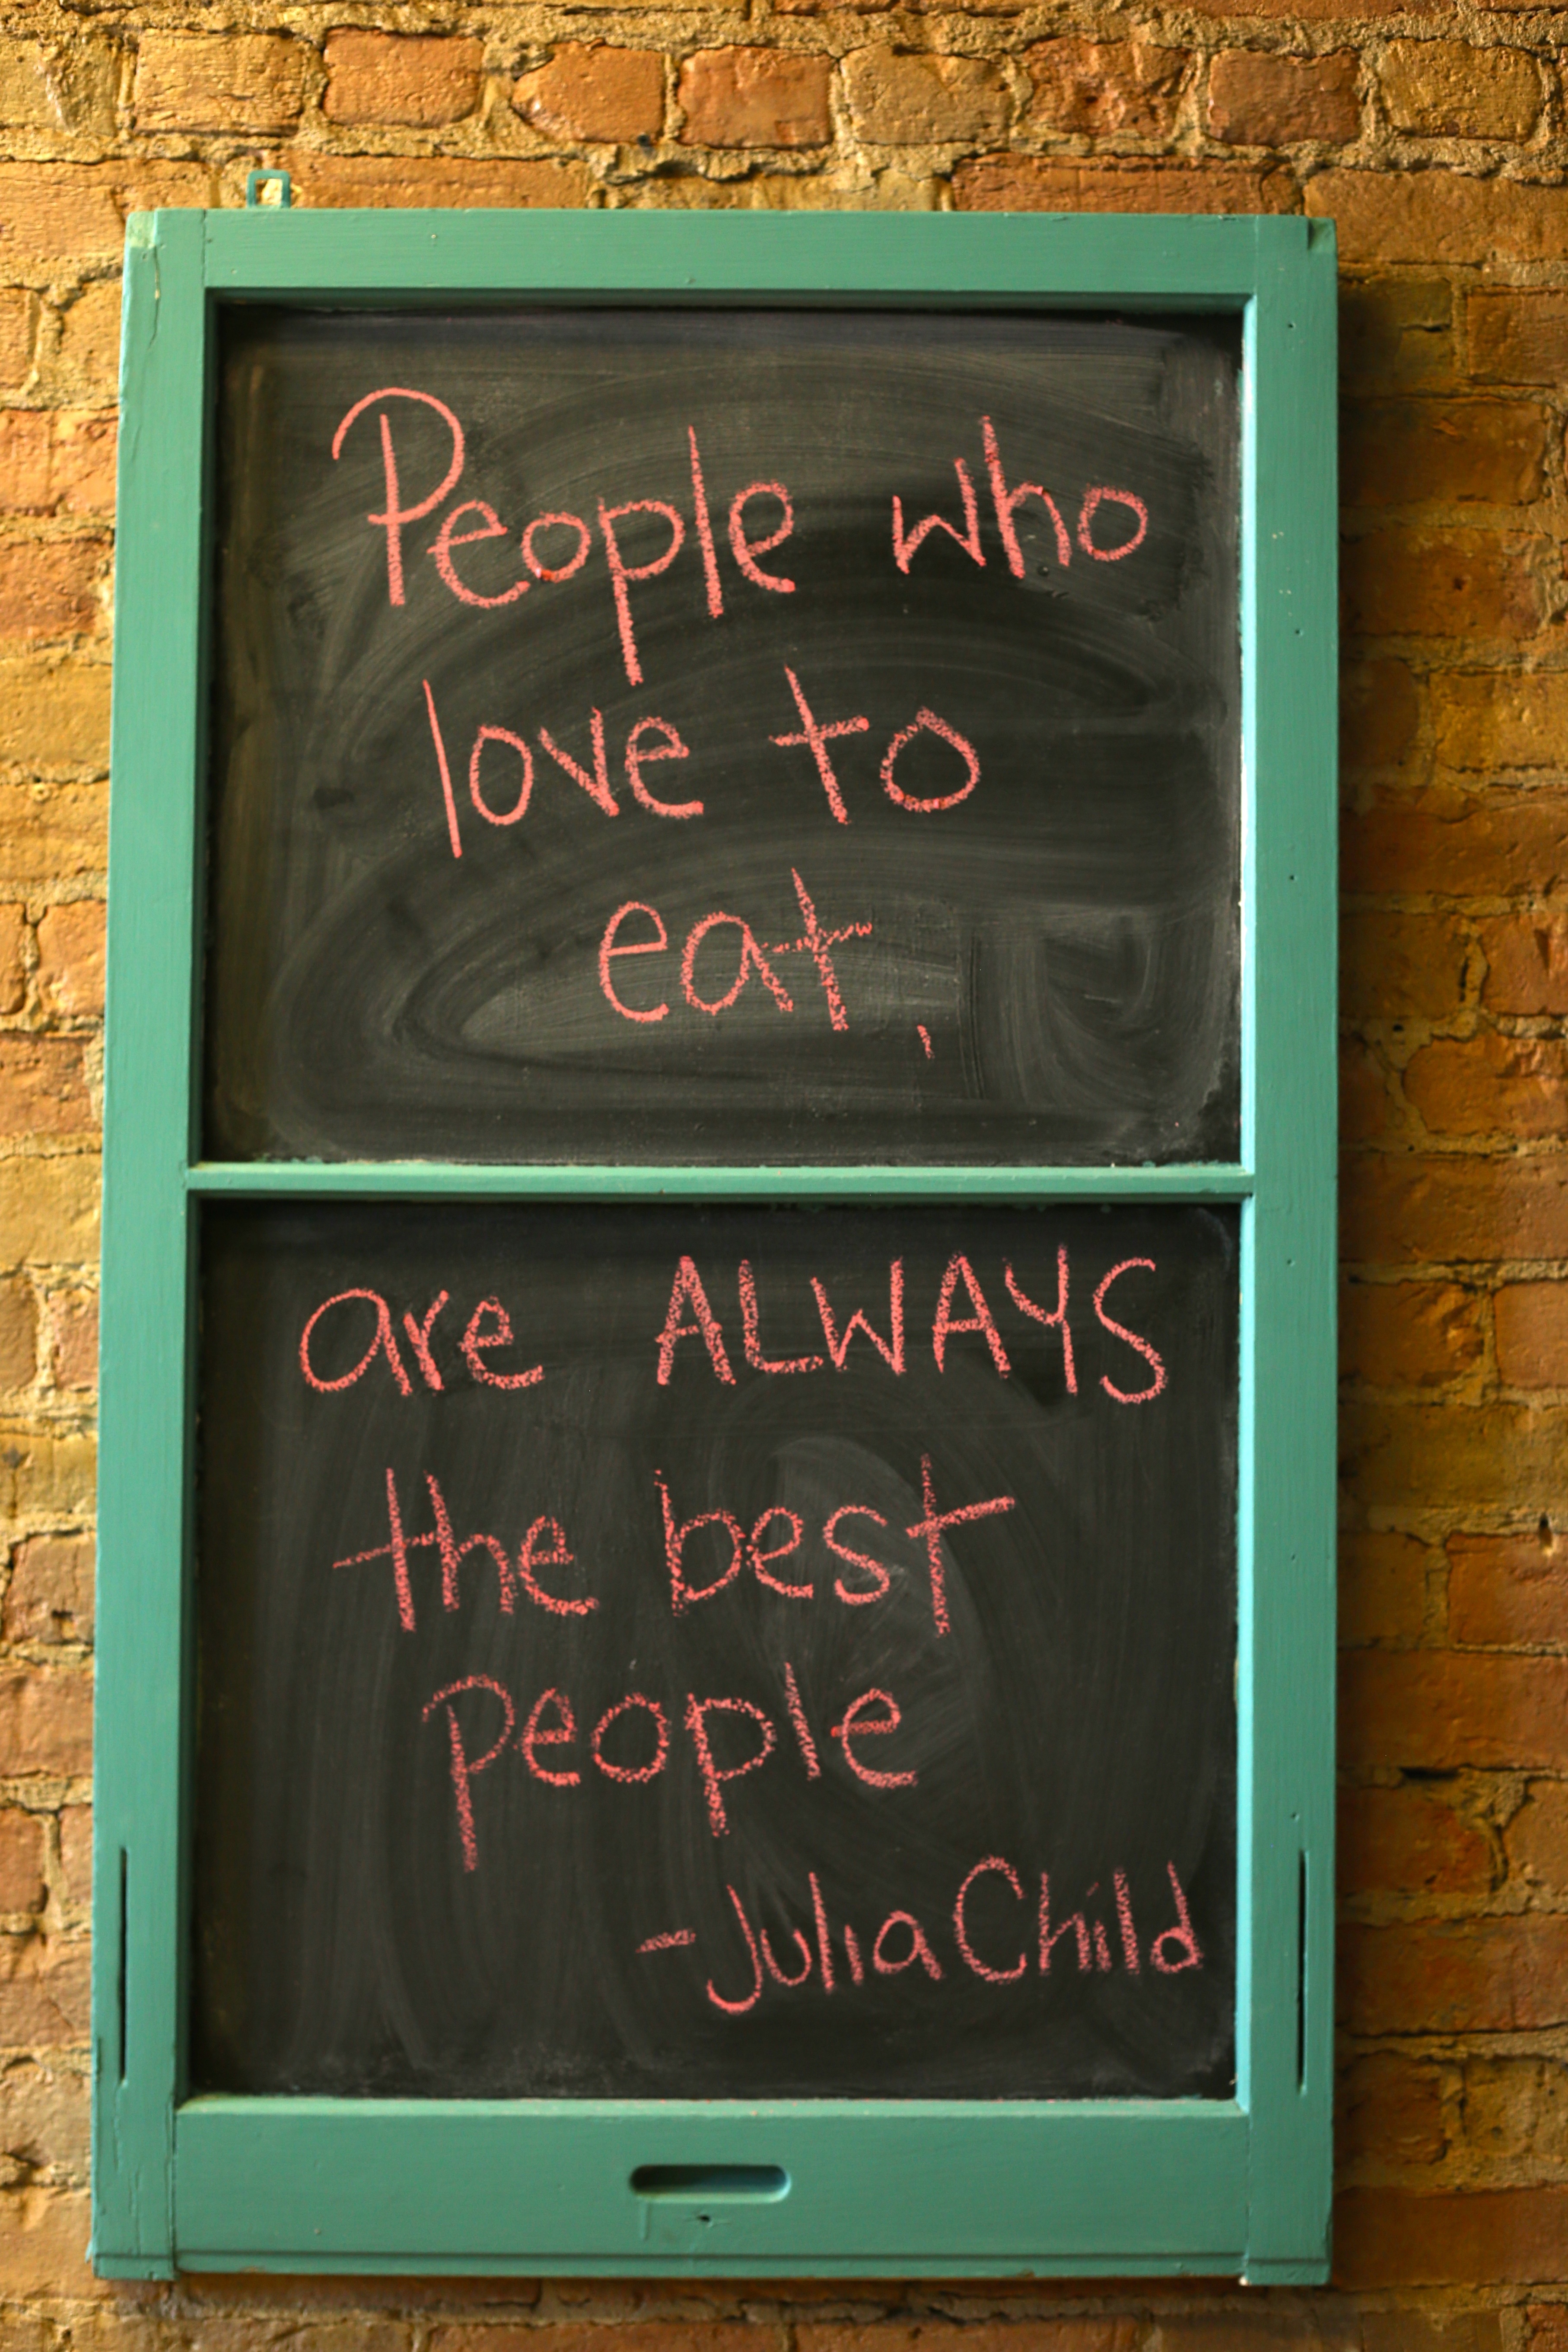
writing, board, vintage, number, restaurant, advertising, sign, green, color, menu, blackboard, communication, chalkboard, font, chalk, advertisement, message, poster, emotion, marketing